Glutinous rice

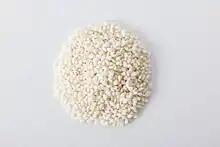
Short-grain glutinous rice from Japan

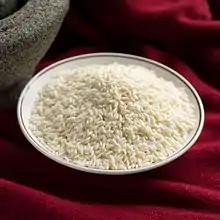
Long-grain glutinous rice from Thailand

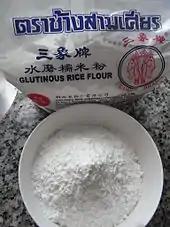
Glutinous rice flour

Glutinous rice ("Oryza sativa var. glutinosa"; also called sticky rice, sweet rice or waxy rice) is a type of rice grown mainly in Southeast Asia and the northeastern regions of South Asia, which has opaque grains and very low amylose content and is especially sticky when cooked. It is widely consumed across Asia.